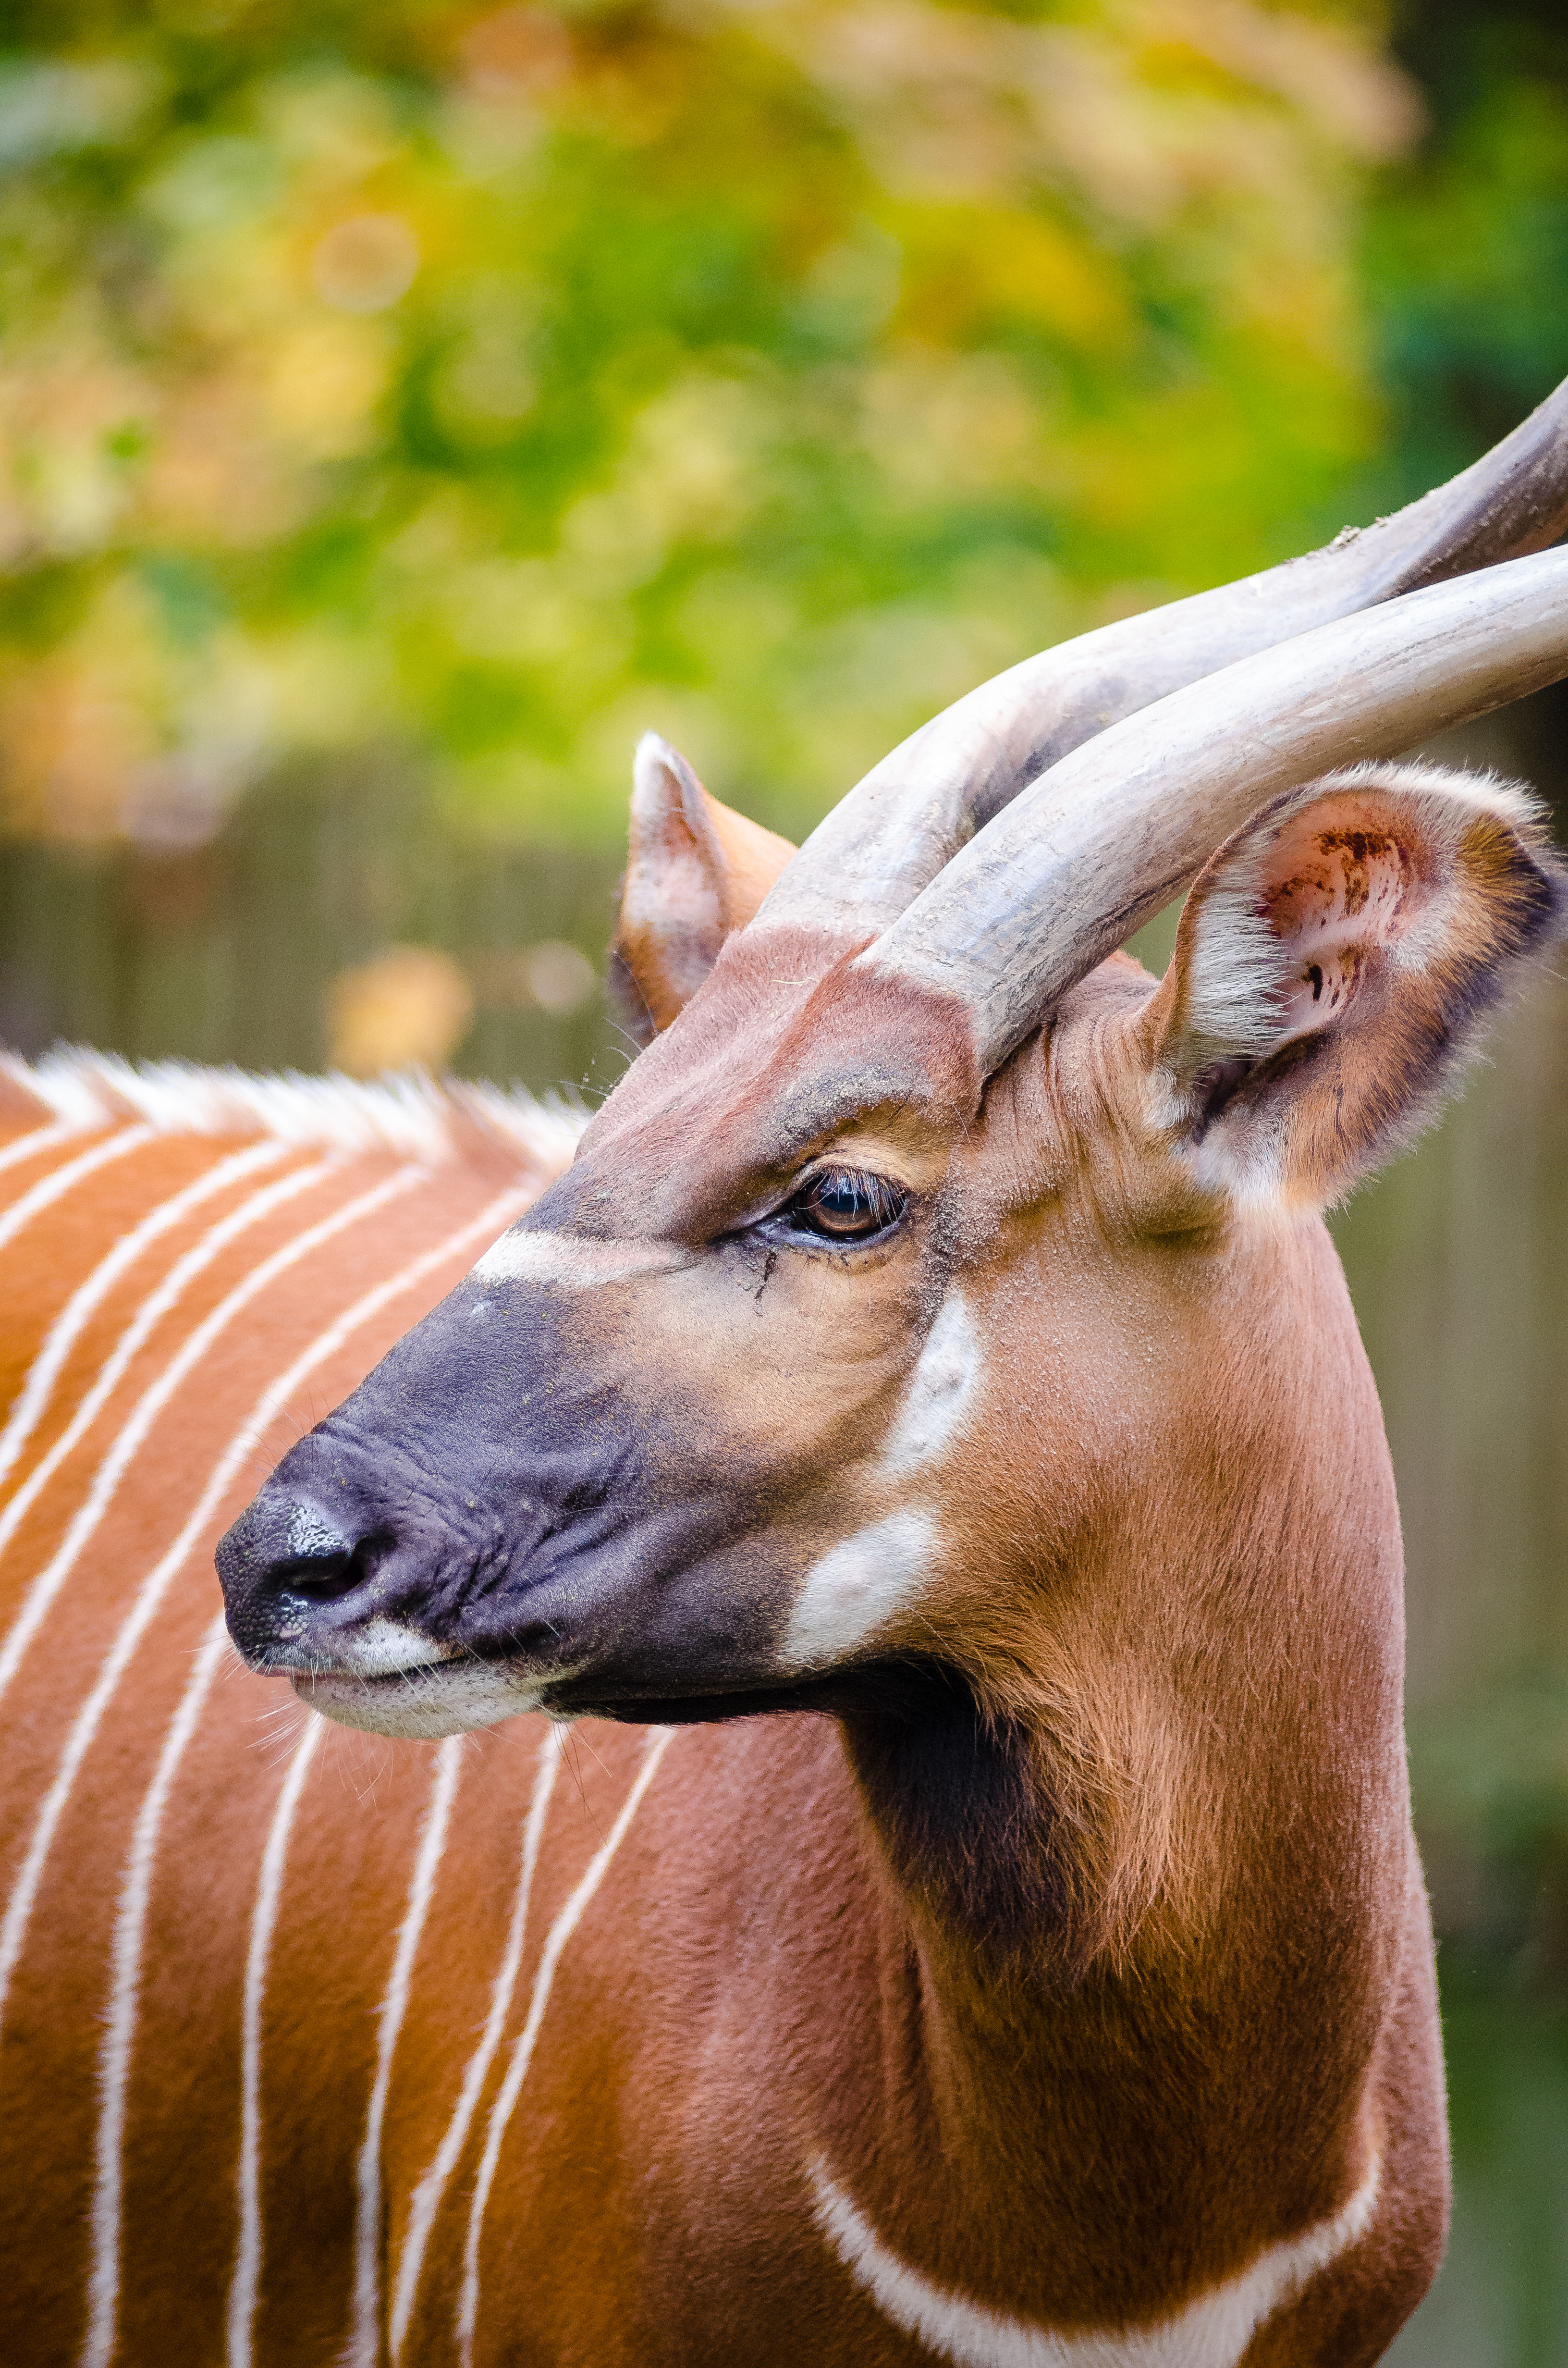
nature, bokeh, animal, wildlife, deer, zoo, africa, park, mammal, nikon, fauna, antelope, close up, animals, vertebrate, germany, deutschland, deutsch, tier, german, impala, tiere, tierpark, afrika, bongo, horns, antilope, tragelaphus, eurycerus, h rner, white tailed deer